Pooja (1940 film)

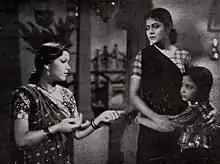
Sitara Devi, Sardar Akhtar and Baby Meena in a still from the film

Two sisters Rama (Sardar Akhtar) and Lachhi (Sitara Devi) spend their time teasing each other. Rama's marriage is fixed with Darpan (Zahur Raja). However, the marriage is called off and Rama is married off to someone else. Unable to bear the humiliation, Darpan supposedly rapes Lachhi, as it's not made clear whether she was a willing partner. In the meantime, Rama's husband dies and she is now living a widowed life. When its learnt that Lachhi is pregnant, Rama takes her in and brings up Bina (Baby Meena) as her own daughter. Bina assumes Lachhi is just a maid working in her house. Much later, Bina finds out the truth about Lachhi being her mother.